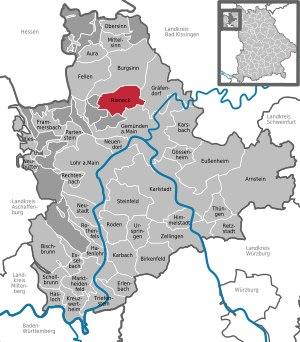
Rieneck est une ville allemande située en Bavière, dans l'arrondissement de Main-Spessart et le district de Basse-Franconie.